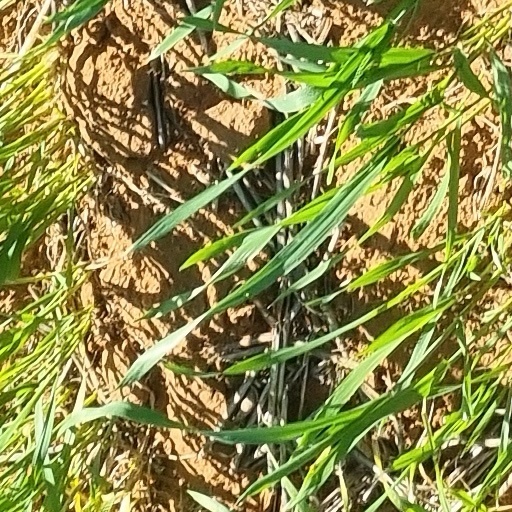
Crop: wheat